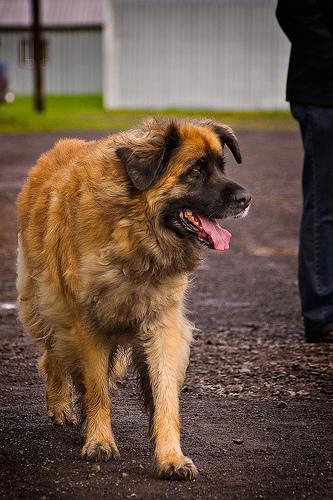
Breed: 214-n000019-Leonberg